Live and Let Die (novel)

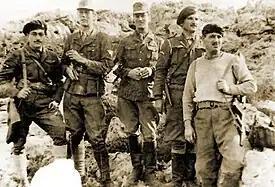
Patrick Leigh Fermor (centre); Fleming used his book on voodoo as background.

Much of the novel draws from Fleming's personal experiences: the opening of the book, with Bond's arrival at New York's Idlewild Airport was inspired by Fleming's own journeys in 1941 and 1953, and the warehouse at which Leiter is attacked by a shark was based on a similar building Fleming and his wife had visited in St. Petersburg, Florida, on their recent journey. He also used his experiences on his two journeys on the Silver Meteor as background for the route taken by Bond and Solitaire.